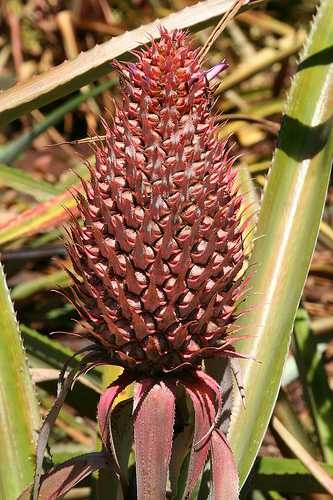
Label: Pineapple